Yannis Tseklenis

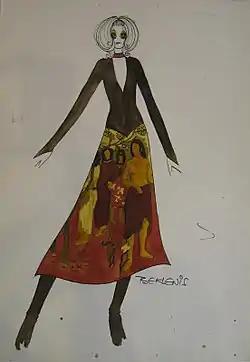
"Impressionists" Collection by Tseklenis, 1971-2. (PFF collection)

Yannis Tseklenis is recognised today as the leading Greek fashion designer of the second half of the 20th century who introduced Greek fashion to the contemporary international fashion world. His creations from 1965 to 1991 were sold worldwide by leading stores in more than 30 countries.